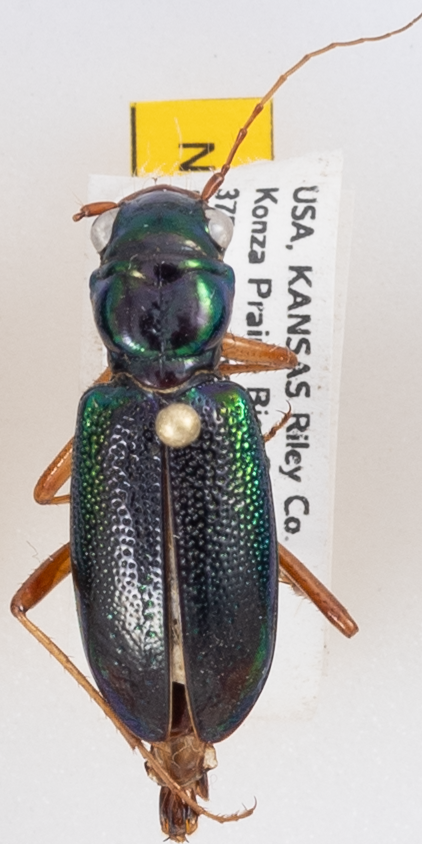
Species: Tetracha virginica
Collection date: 2018-07-16
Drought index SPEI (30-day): -0.664
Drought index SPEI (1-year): -1.594
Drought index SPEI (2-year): -0.86